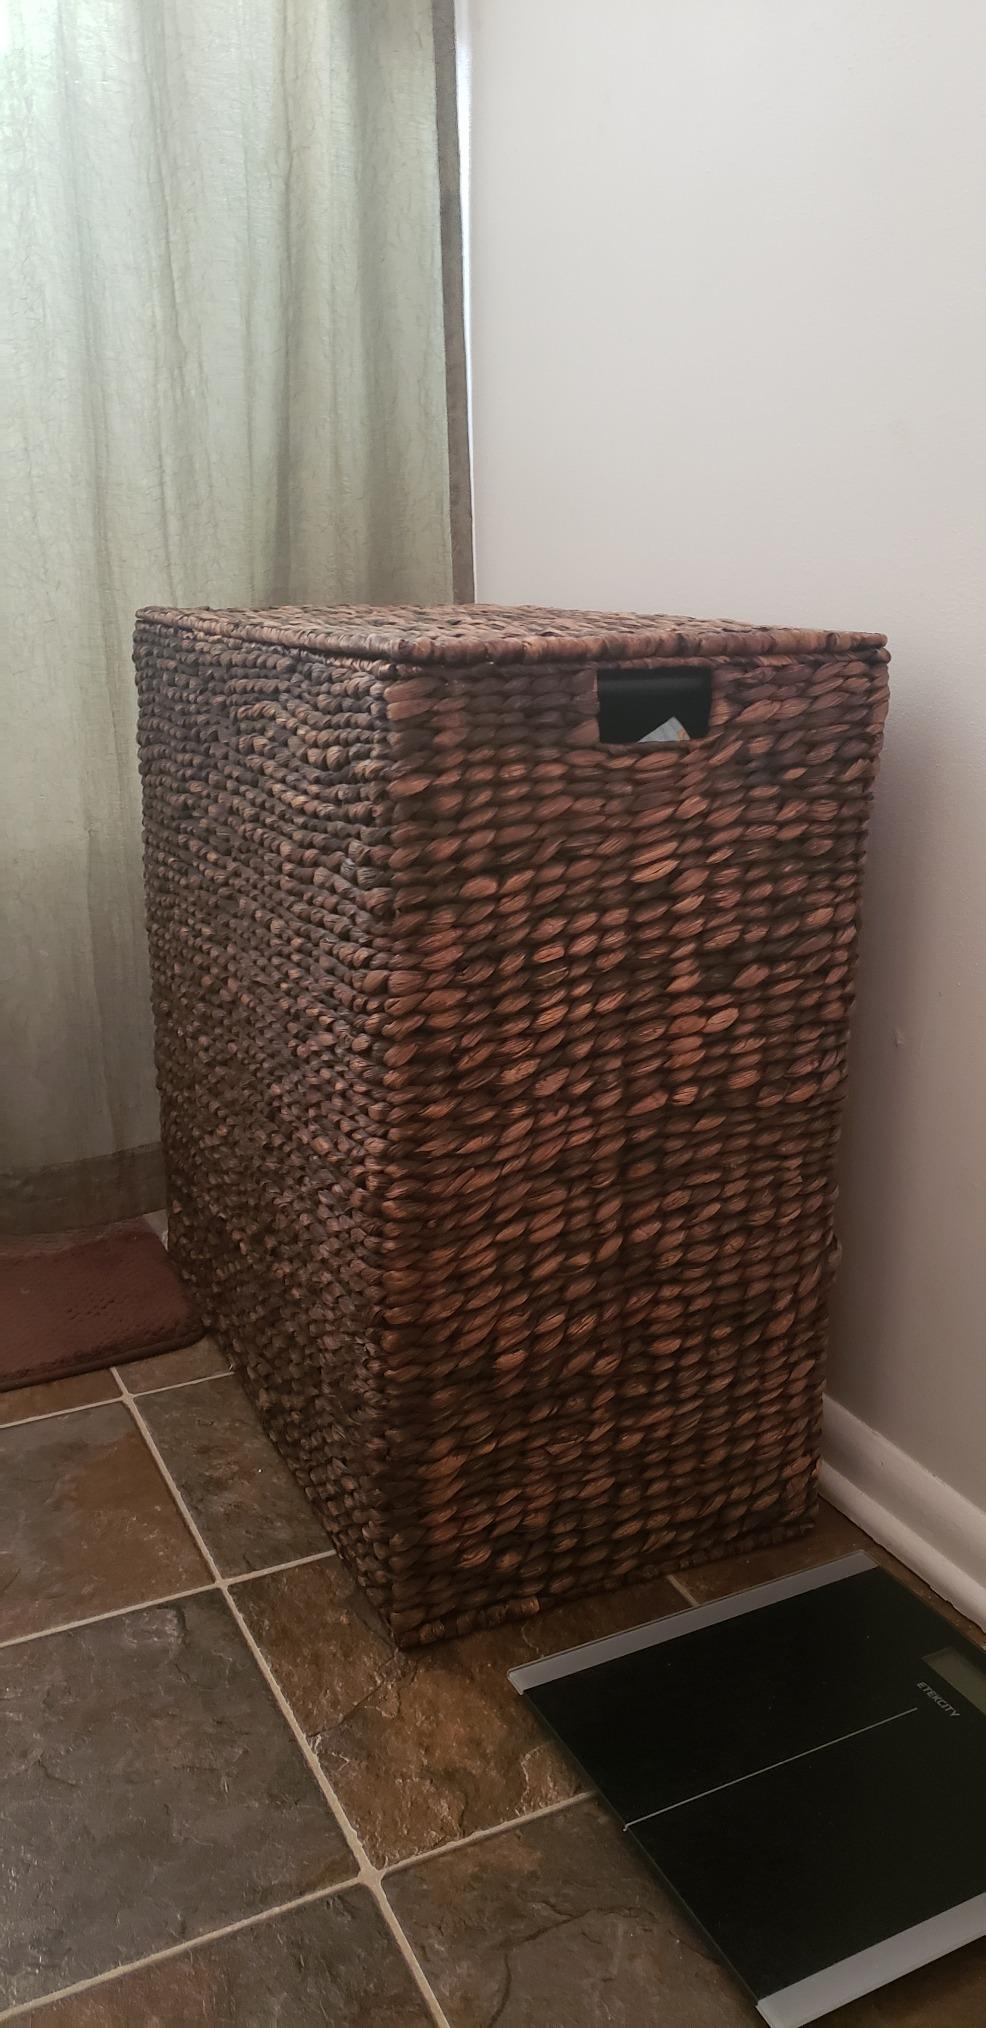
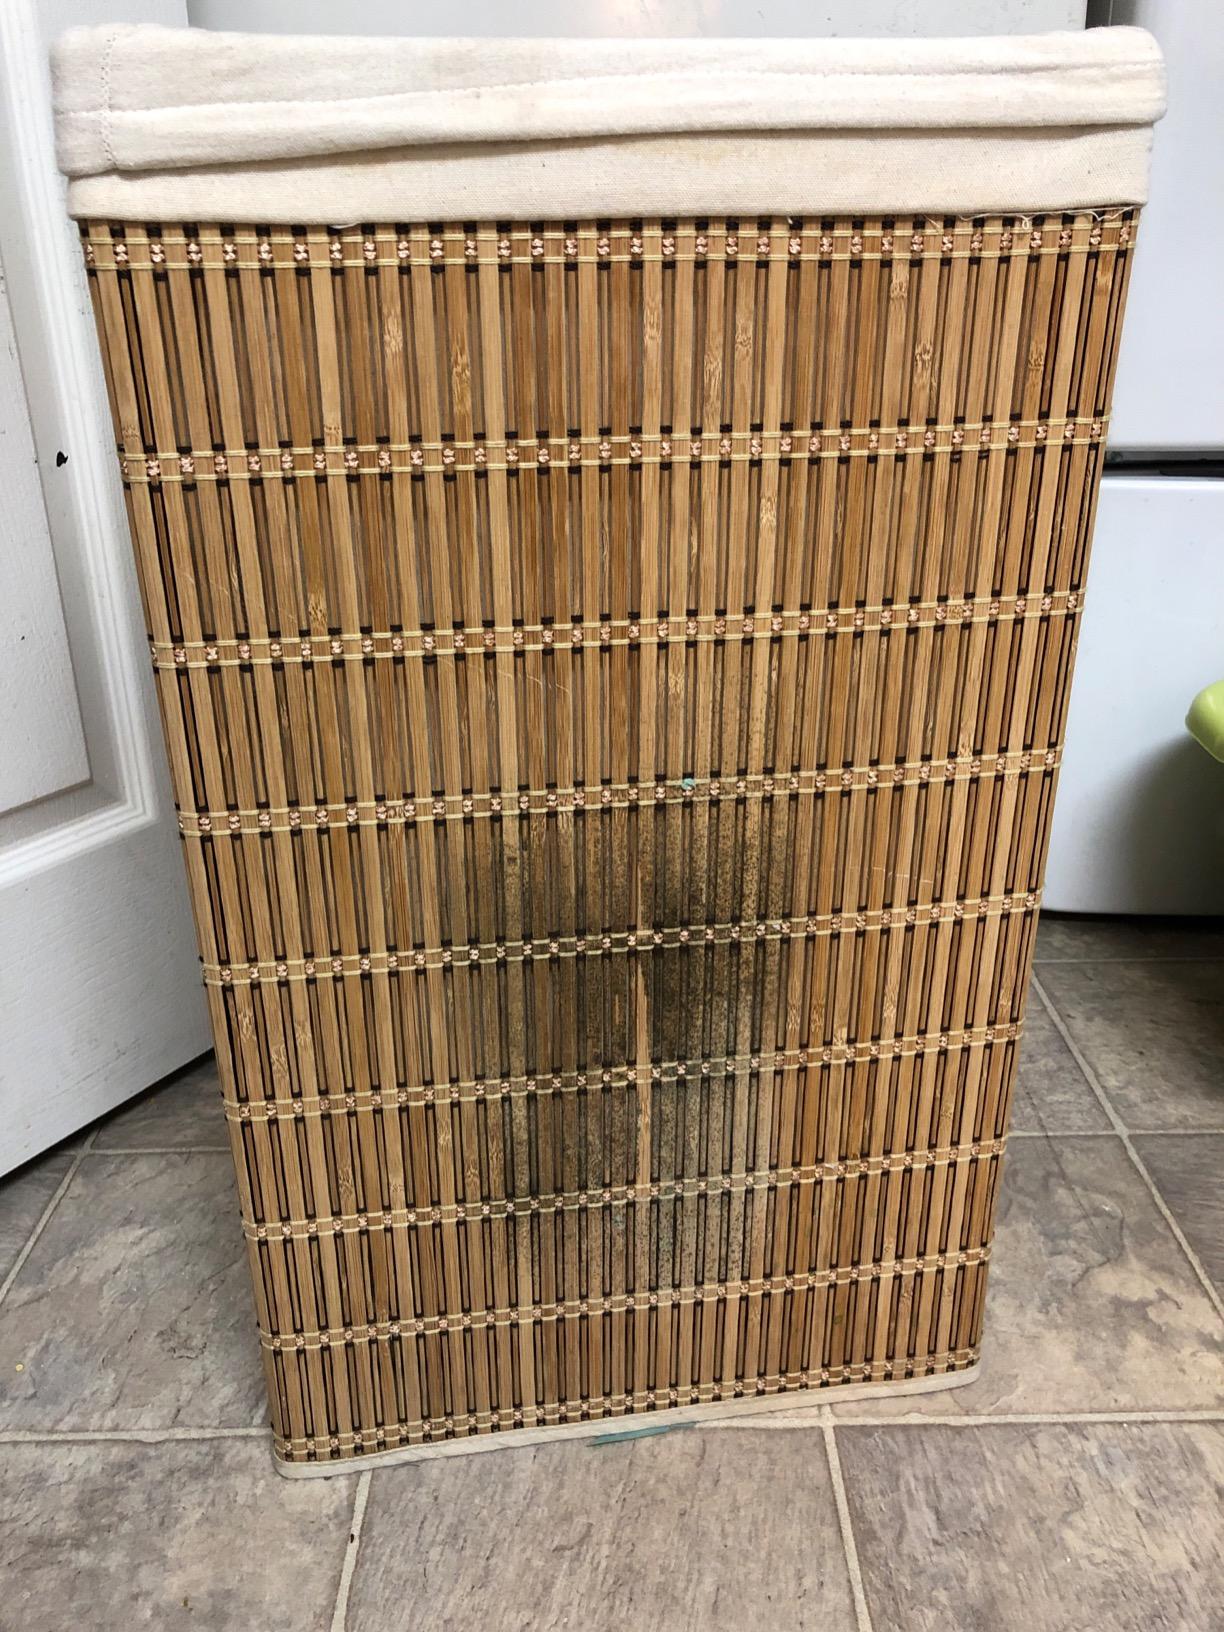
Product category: items_hamper
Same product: no